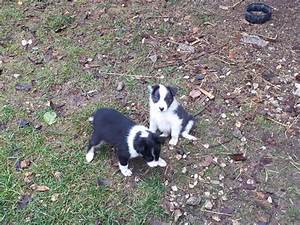
Label: cane